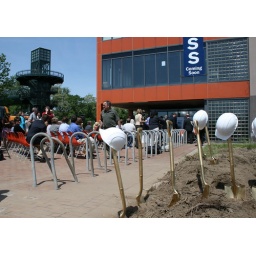
I believe that's Jim Langone in the green shirt at center.